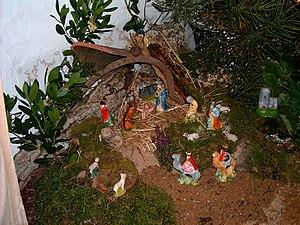
La crèche de Noël est une mise en scène associée à la religion chrétienne dans différents arts en trois dimensions de la Nativité, c'est-à-dire de la naissance de Jésus de Nazareth, sous forme de personnages immuables, avec en premier lieu la Sainte Famille et surtout l'Enfant-Jésus dans la crèche d'une étable ou d'une grotte. Cette iconographie originelle s'enrichit progressivement avec différentes formules scéniques, personnages et animaux entourant l'Enfant-Jésus nu dans son auge, son berceau ou sur la paille. La crèche de Noël peut être statique, mécanique ou vivante. Construction ou représentation occasionnelle et passagère, associée traditionnellement aux fêtes de Noël, elle est plus rarement une reproduction permanente et inamovible.